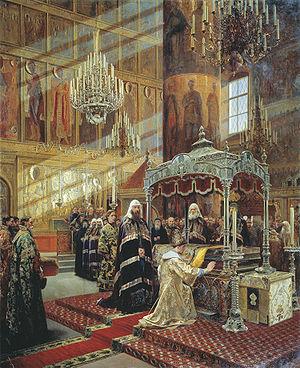
Alexandre Dmitrievitch Litovtchenko, né le 26 mars 1835 à Krementchoug et mort le 28 juin 1890 à Saint-Pétersbourg, est un peintre, sujet de l'Empire russe, membre de l'Académie impériale des beaux-arts de Saint-Pétersbourg, membre de la révolte des Quatorze, qui fut l'un des fondateurs de l'artel des artistes et fit partie du mouvement des Ambulants à partir de 1876.
Philippe II de Moscou, de son nom civil Féodor Stépanovitch Kolytchev, est un saint orthodoxe qui fut métropolite de Moscou et primat de l'Église orthodoxe russe.